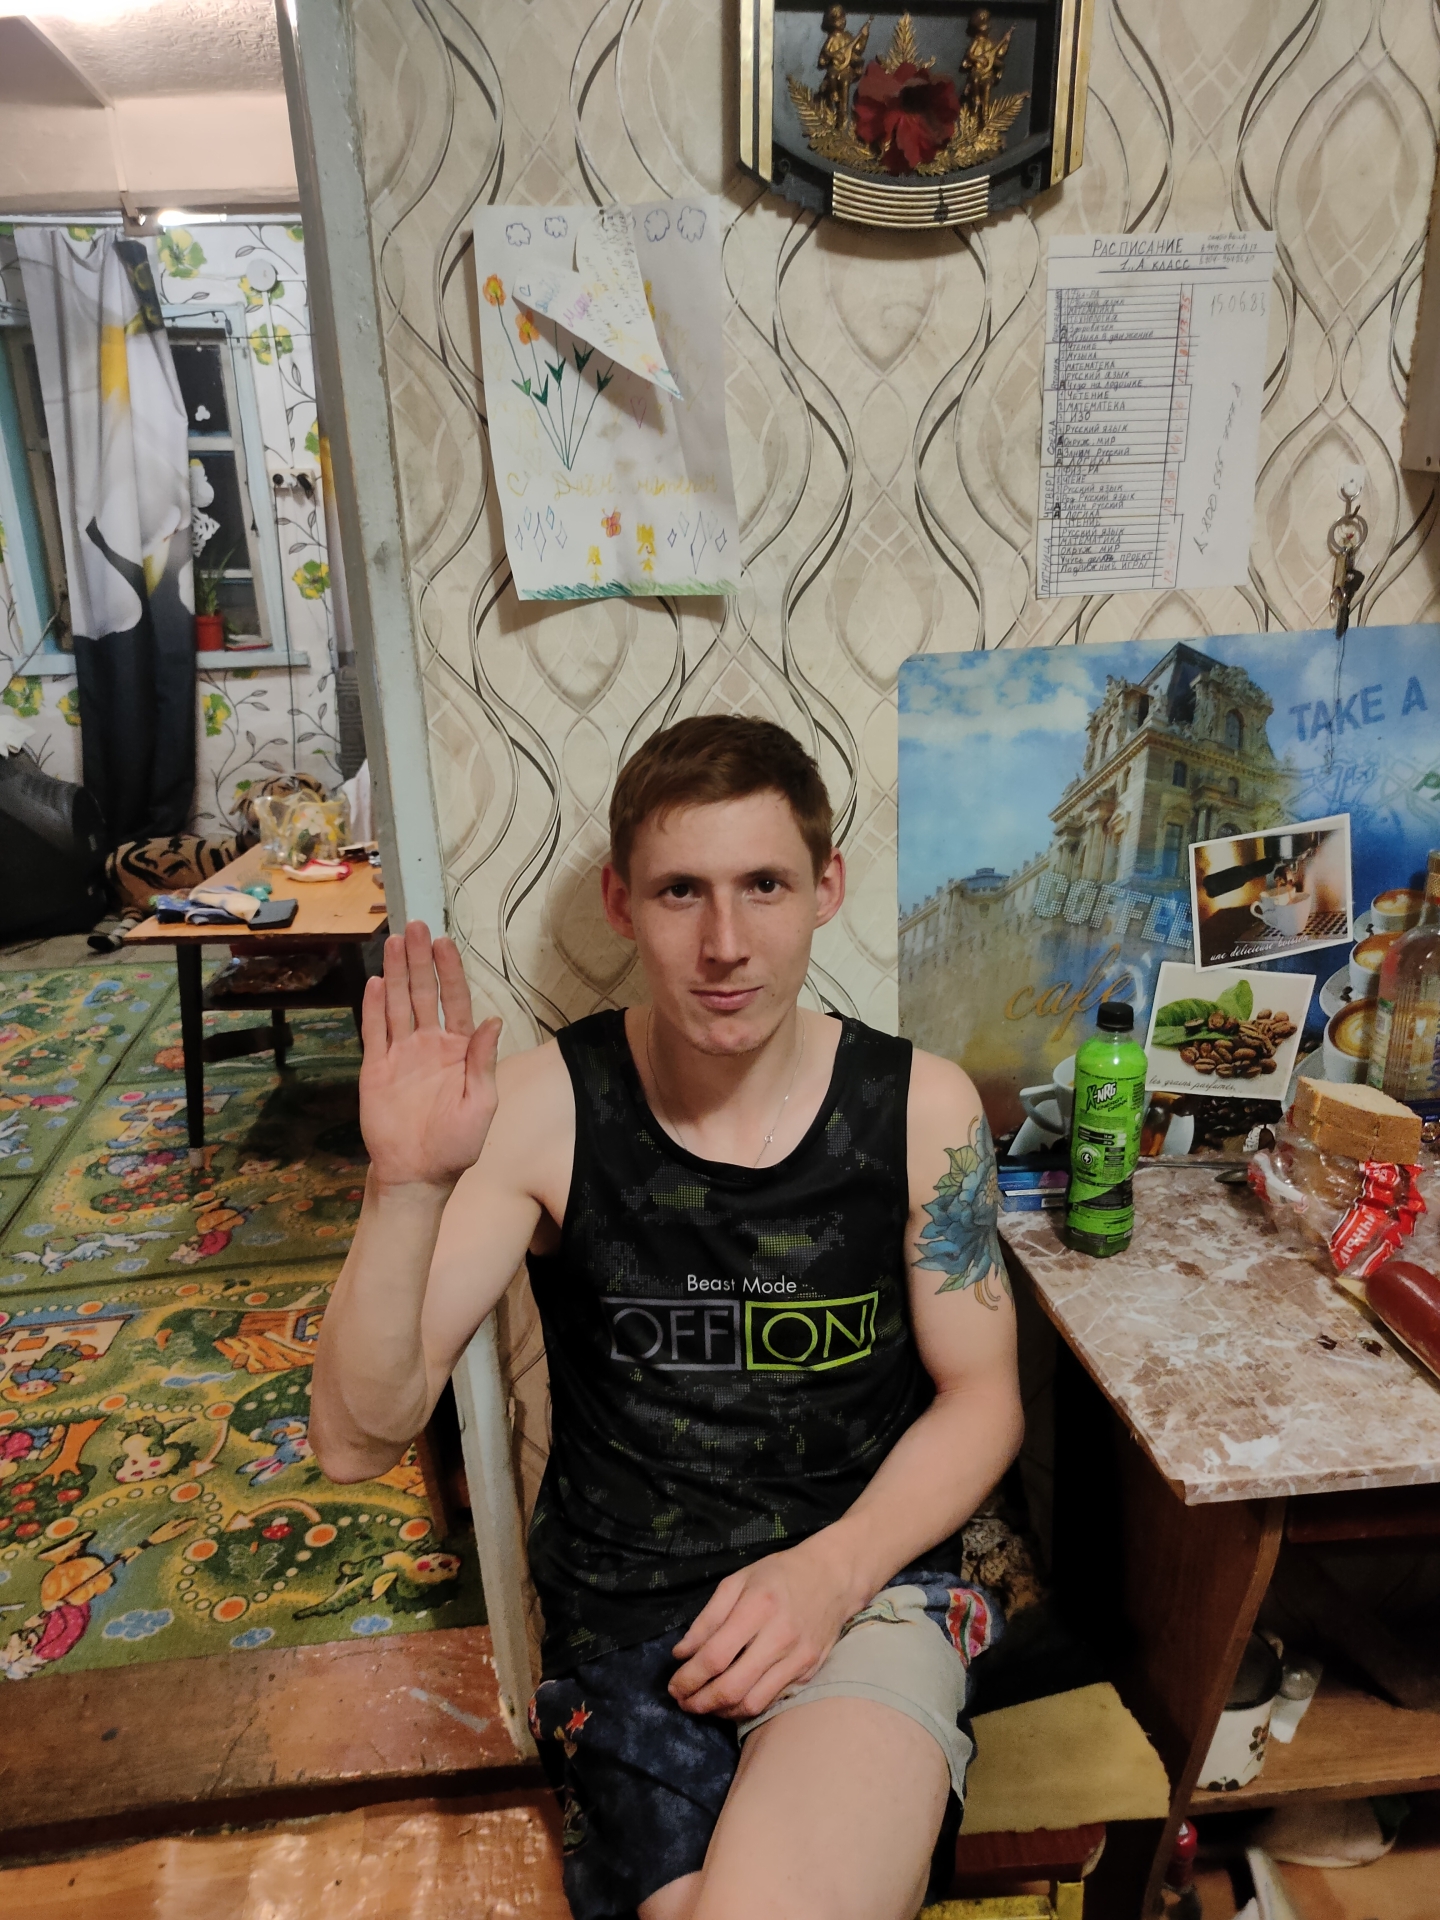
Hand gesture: stop